The Tomb of Ligeia

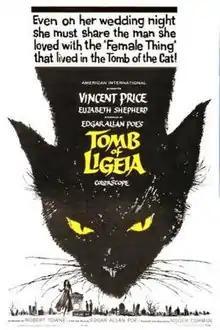
Theatrical release poster

The Tomb of Ligeia is a 1964 American-British horror film directed by Roger Corman. Starring Vincent Price and Elizabeth Shepherd, it tells of a man haunted by the spirit of his dead wife and her effect on his second marriage. The screenplay by Robert Towne was based upon the short story "Ligeia" by American author Edgar Allan Poe and was the last in his series of films loosely based on the works of Poe. "Tomb of Ligeia" was filmed at Castle Acre Priory and other locations with a mostly British cast.